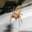
Label: spider